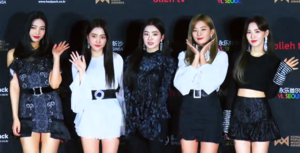
Red Velvet est un girl group sud-coréen, originaire de Séoul. Formé par SM Entertainment en 2014, le groupe est à l'origine composé de quatre membres : Irene, Seulgi, Wendy et Joy. Yeri est ajoutée au groupe en mars 2015. Elles font leurs débuts avec le single Happiness, publié le 4 août 2014